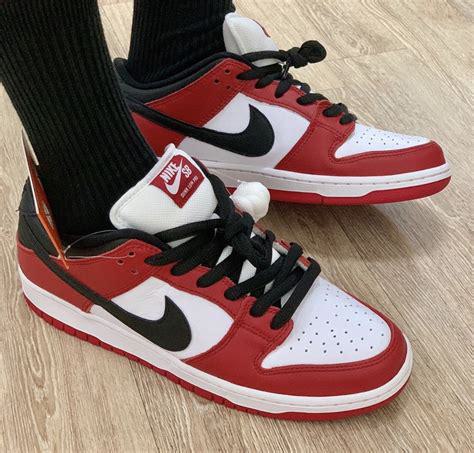
Brand: Nike
Model: Dunk